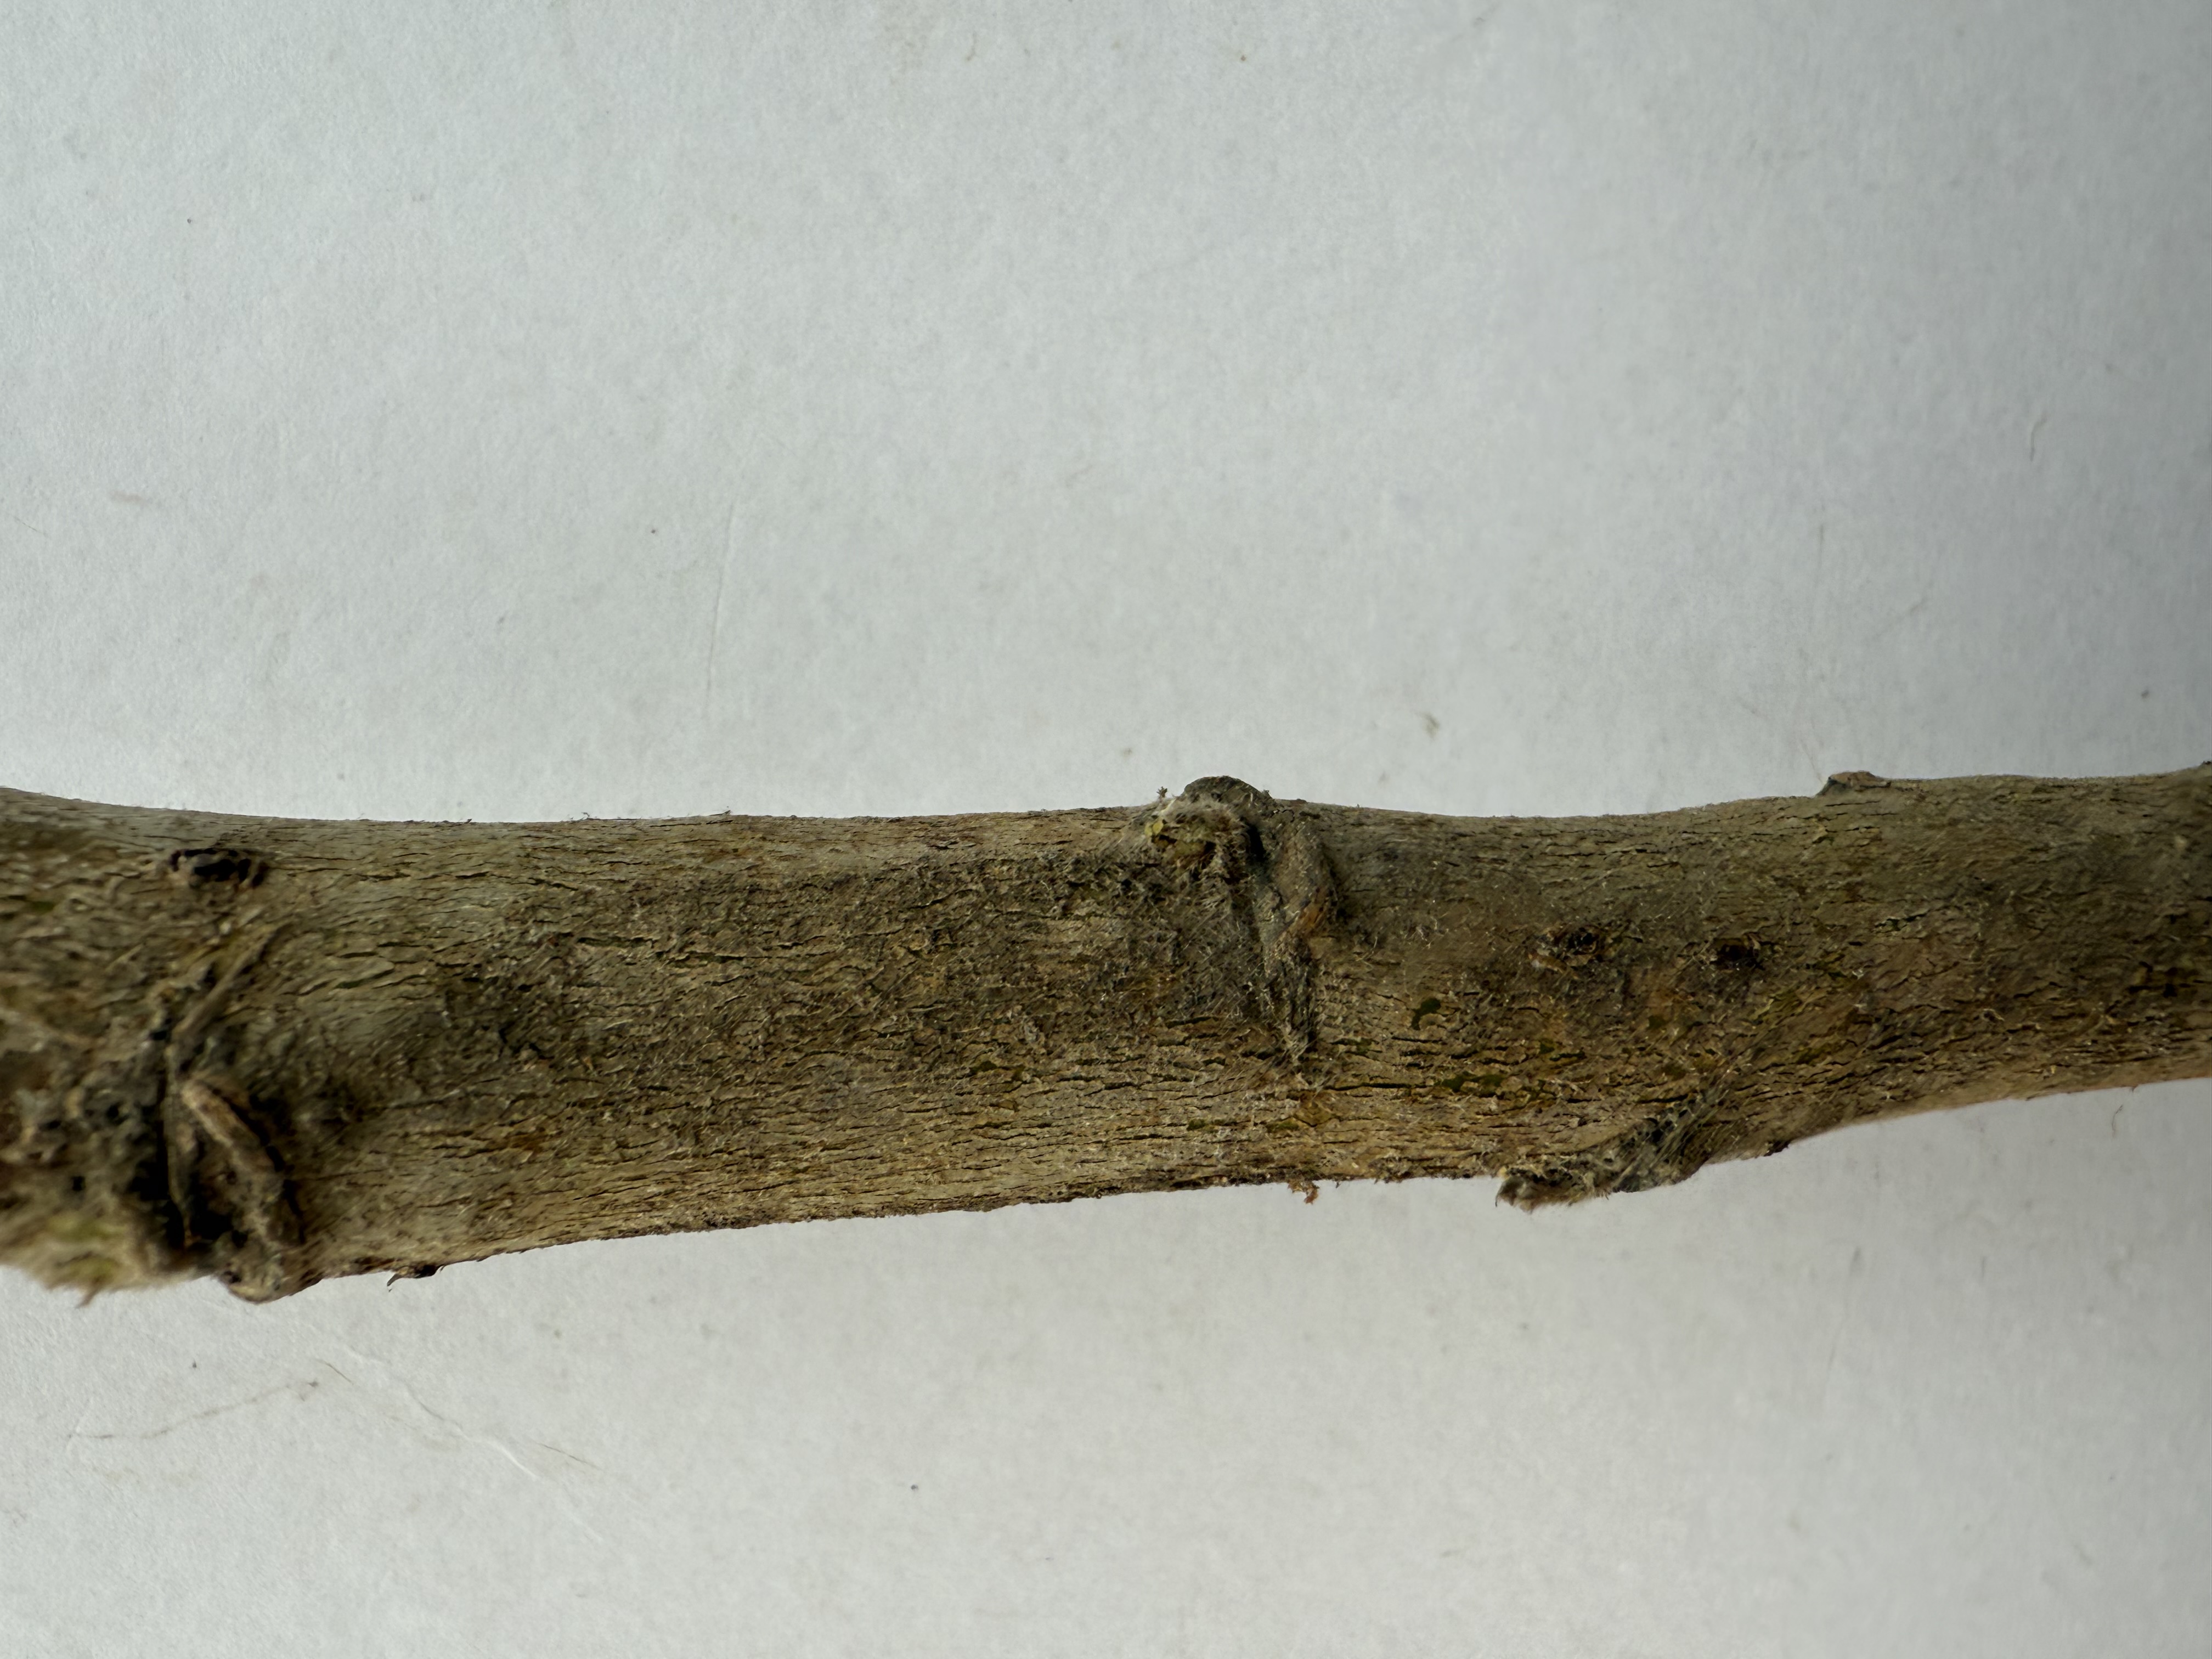
Variety: Loquat